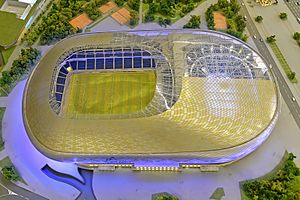
VTB Arena / Galleri
VTB Arena er et sportskompleks bestående af et fodboldstadion og en multifunktionsarena beliggende i Moskva, Rusland. Arenaen er hjemmebane for fodboldklubben FK Dynamo Moskva og ishockeyklubben HK Dynamo Moskva.